Kiel probe

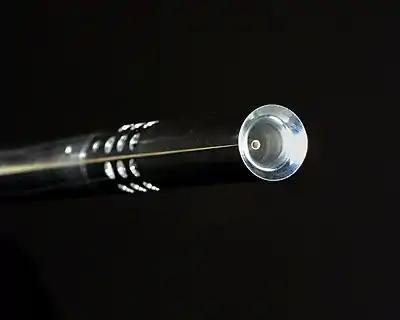
A Kiel probe from the Rockwell-MBB X-31 experimental aircraft

A Kiel probe is a device for measuring stagnation pressure or stagnation temperature in fluid dynamics. It is a variation of a Pitot probe where the inlet is protected by a "shroud" or "shield." Compared to the Pitot probe, it is less sensitive to changes in yaw angle, and is therefore useful when the probe's alignment with the flow direction is variable or imprecise.